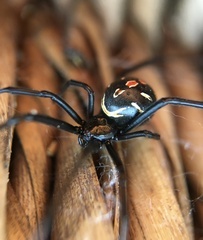
Species: Lactrodectus_hesperus